Alison Kinnaird

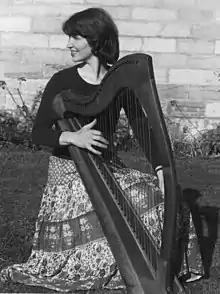

Alison Kinnaird MBE (born 30 April 1949) is a Scottish glass sculptor, Celtic musician, teacher, and writer. She is one of the most prominent glass engravers in Scotland.